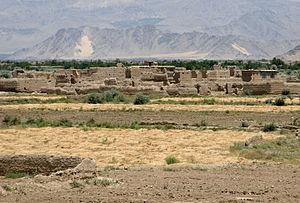
Le Trésor de Begrâm est une découverte archéologique majeure effectuée dans les années 1930 à Begrâm, en Afghanistan. Les pièces ont été partagées entre la France et l'Afghanistan.